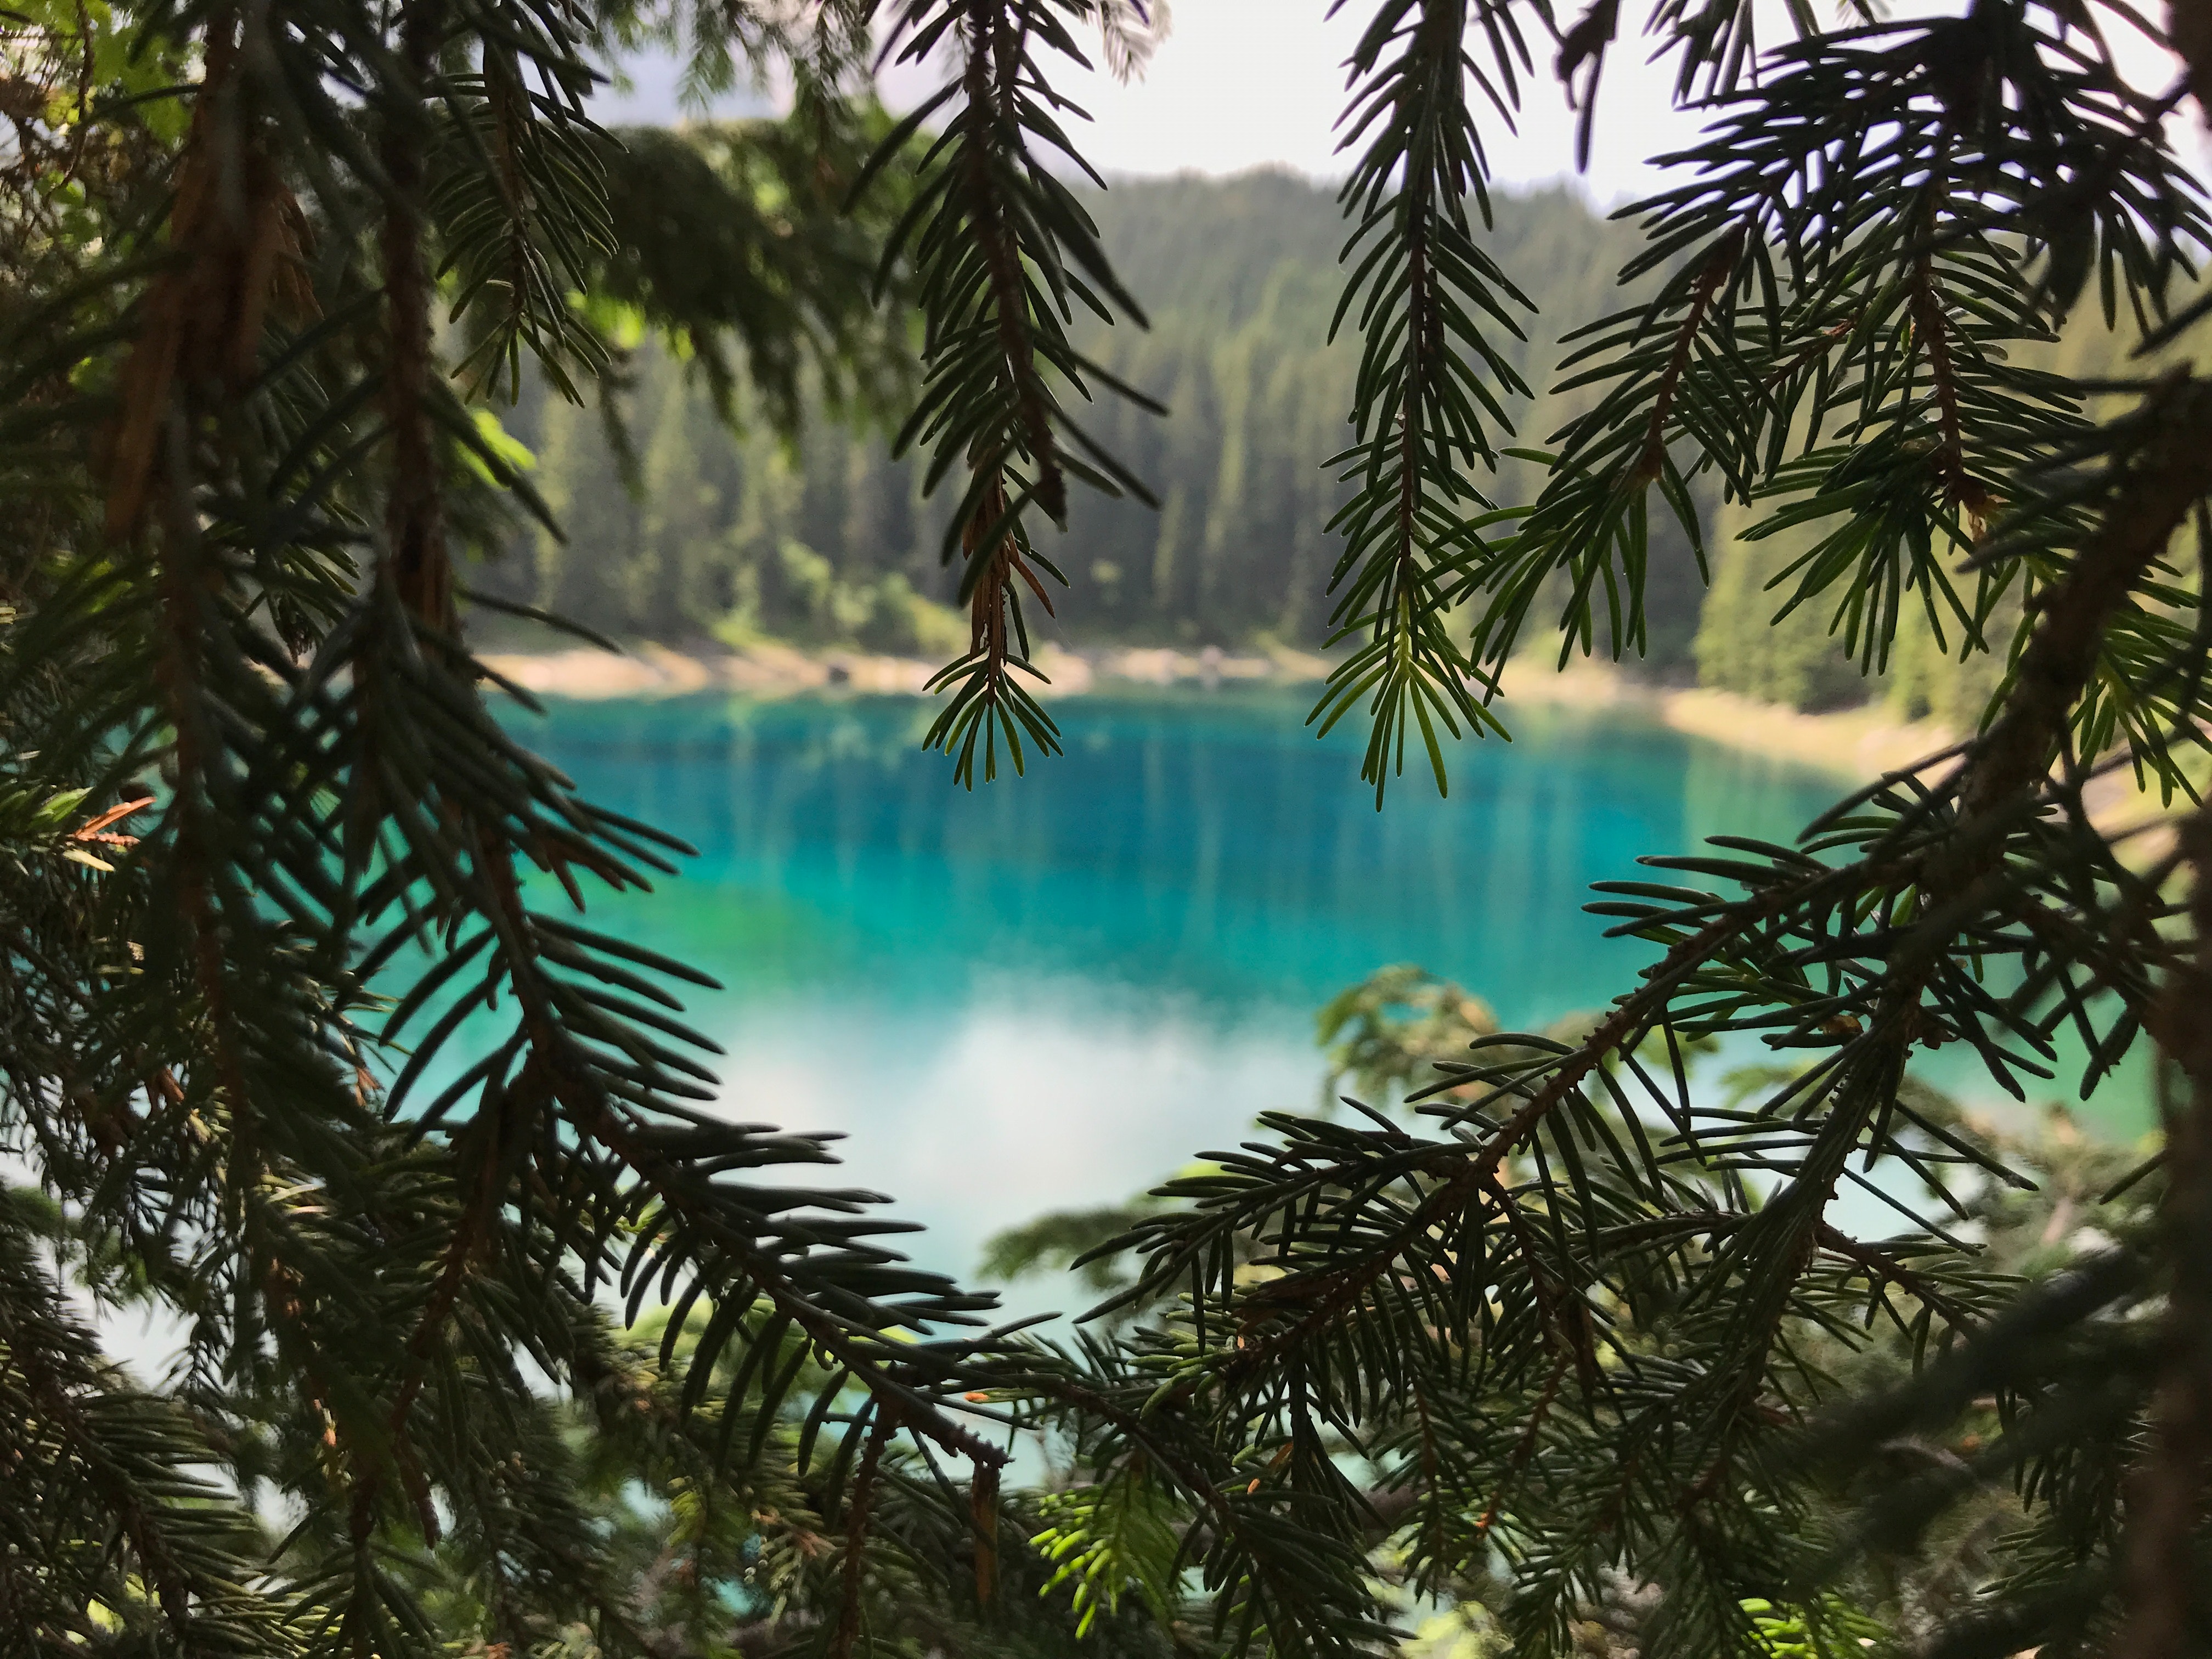
nature, ecosystem, vegetation, tree, water, reflection, tropics, arecales, palm tree, sky, biome, jungle, tropical and subtropical coniferous forests, branch, computer wallpaper, rainforest, forest, plant